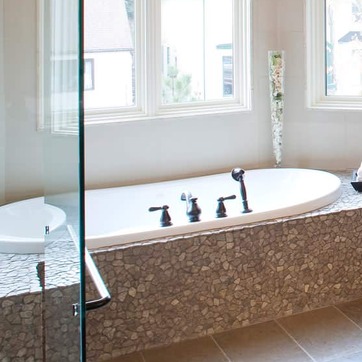
Material: ceramic